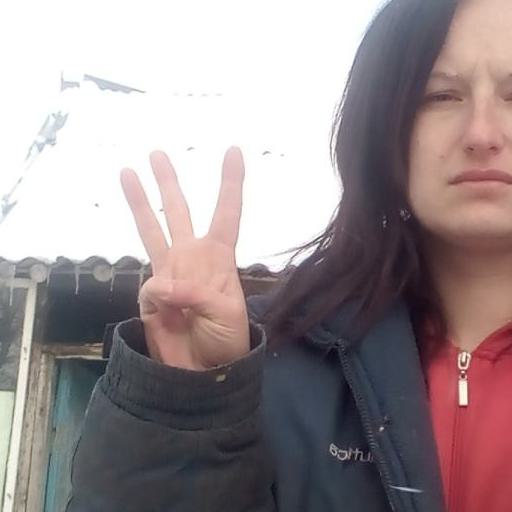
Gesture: three